Reno 911!

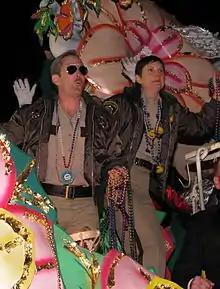
Lennon and Kenney-Silver in character at Mardi Gras

Unlike "Cops", which the show parodies, "Reno 911!" Sheriff's deputies are constantly cursing, causing much of their dialogue to be censored for broadcast. The actors often perform their own stunts. Criminals on the series are portrayed by a variety of comedians, and sometimes by main cast members performing a dual role; in these instances, the cast member's face will be blurred in the style of "Cops".